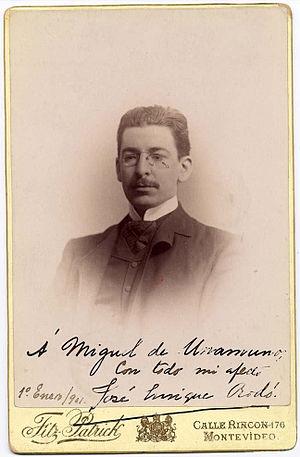
José Enrique Camilo Rodó Piñeyro Montevideo, Uruguay, 15 juillet 1871 - Palerme, Italie, 1ᵉʳ mai 1917 est un écrivain et politique uruguayen. C'est un intellectuel qui prend part à la politique de son pays et un essayiste dont les œuvres mettent en évidence le malaise hispano-américain de la fin du XIXᵉ siècle. Son style, raffiné et poétique, est typique du modernisme et ses idées sont de tradition gréco-latine.